Thyroid nodule

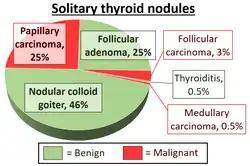
Relative incidences of histopathologic diagnoses of solitary thyroid nodules that have undergone fine needle aspiration

Solitary thyroid nodules are more common in females yet more worrisome in males. Other associations with neoplastic nodules are family history of thyroid cancer and prior radiation to the head and neck.